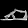
Label: Sandal